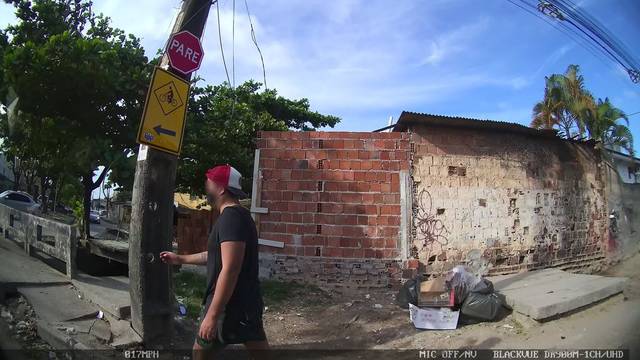
Region: Brazil
Coordinates: -8.115, -34.916